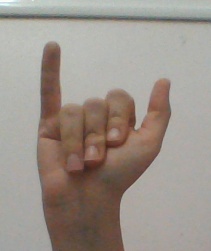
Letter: ya